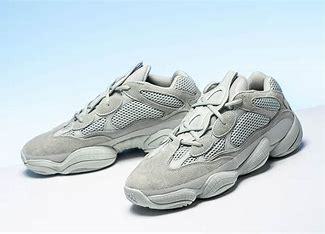
Brand: Adidas
Model: Yeezy 500